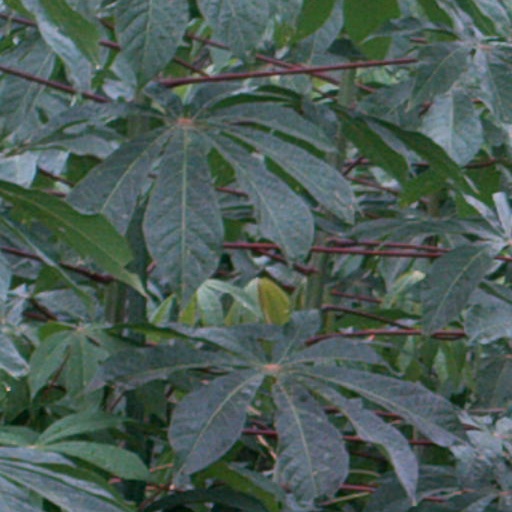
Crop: cassava